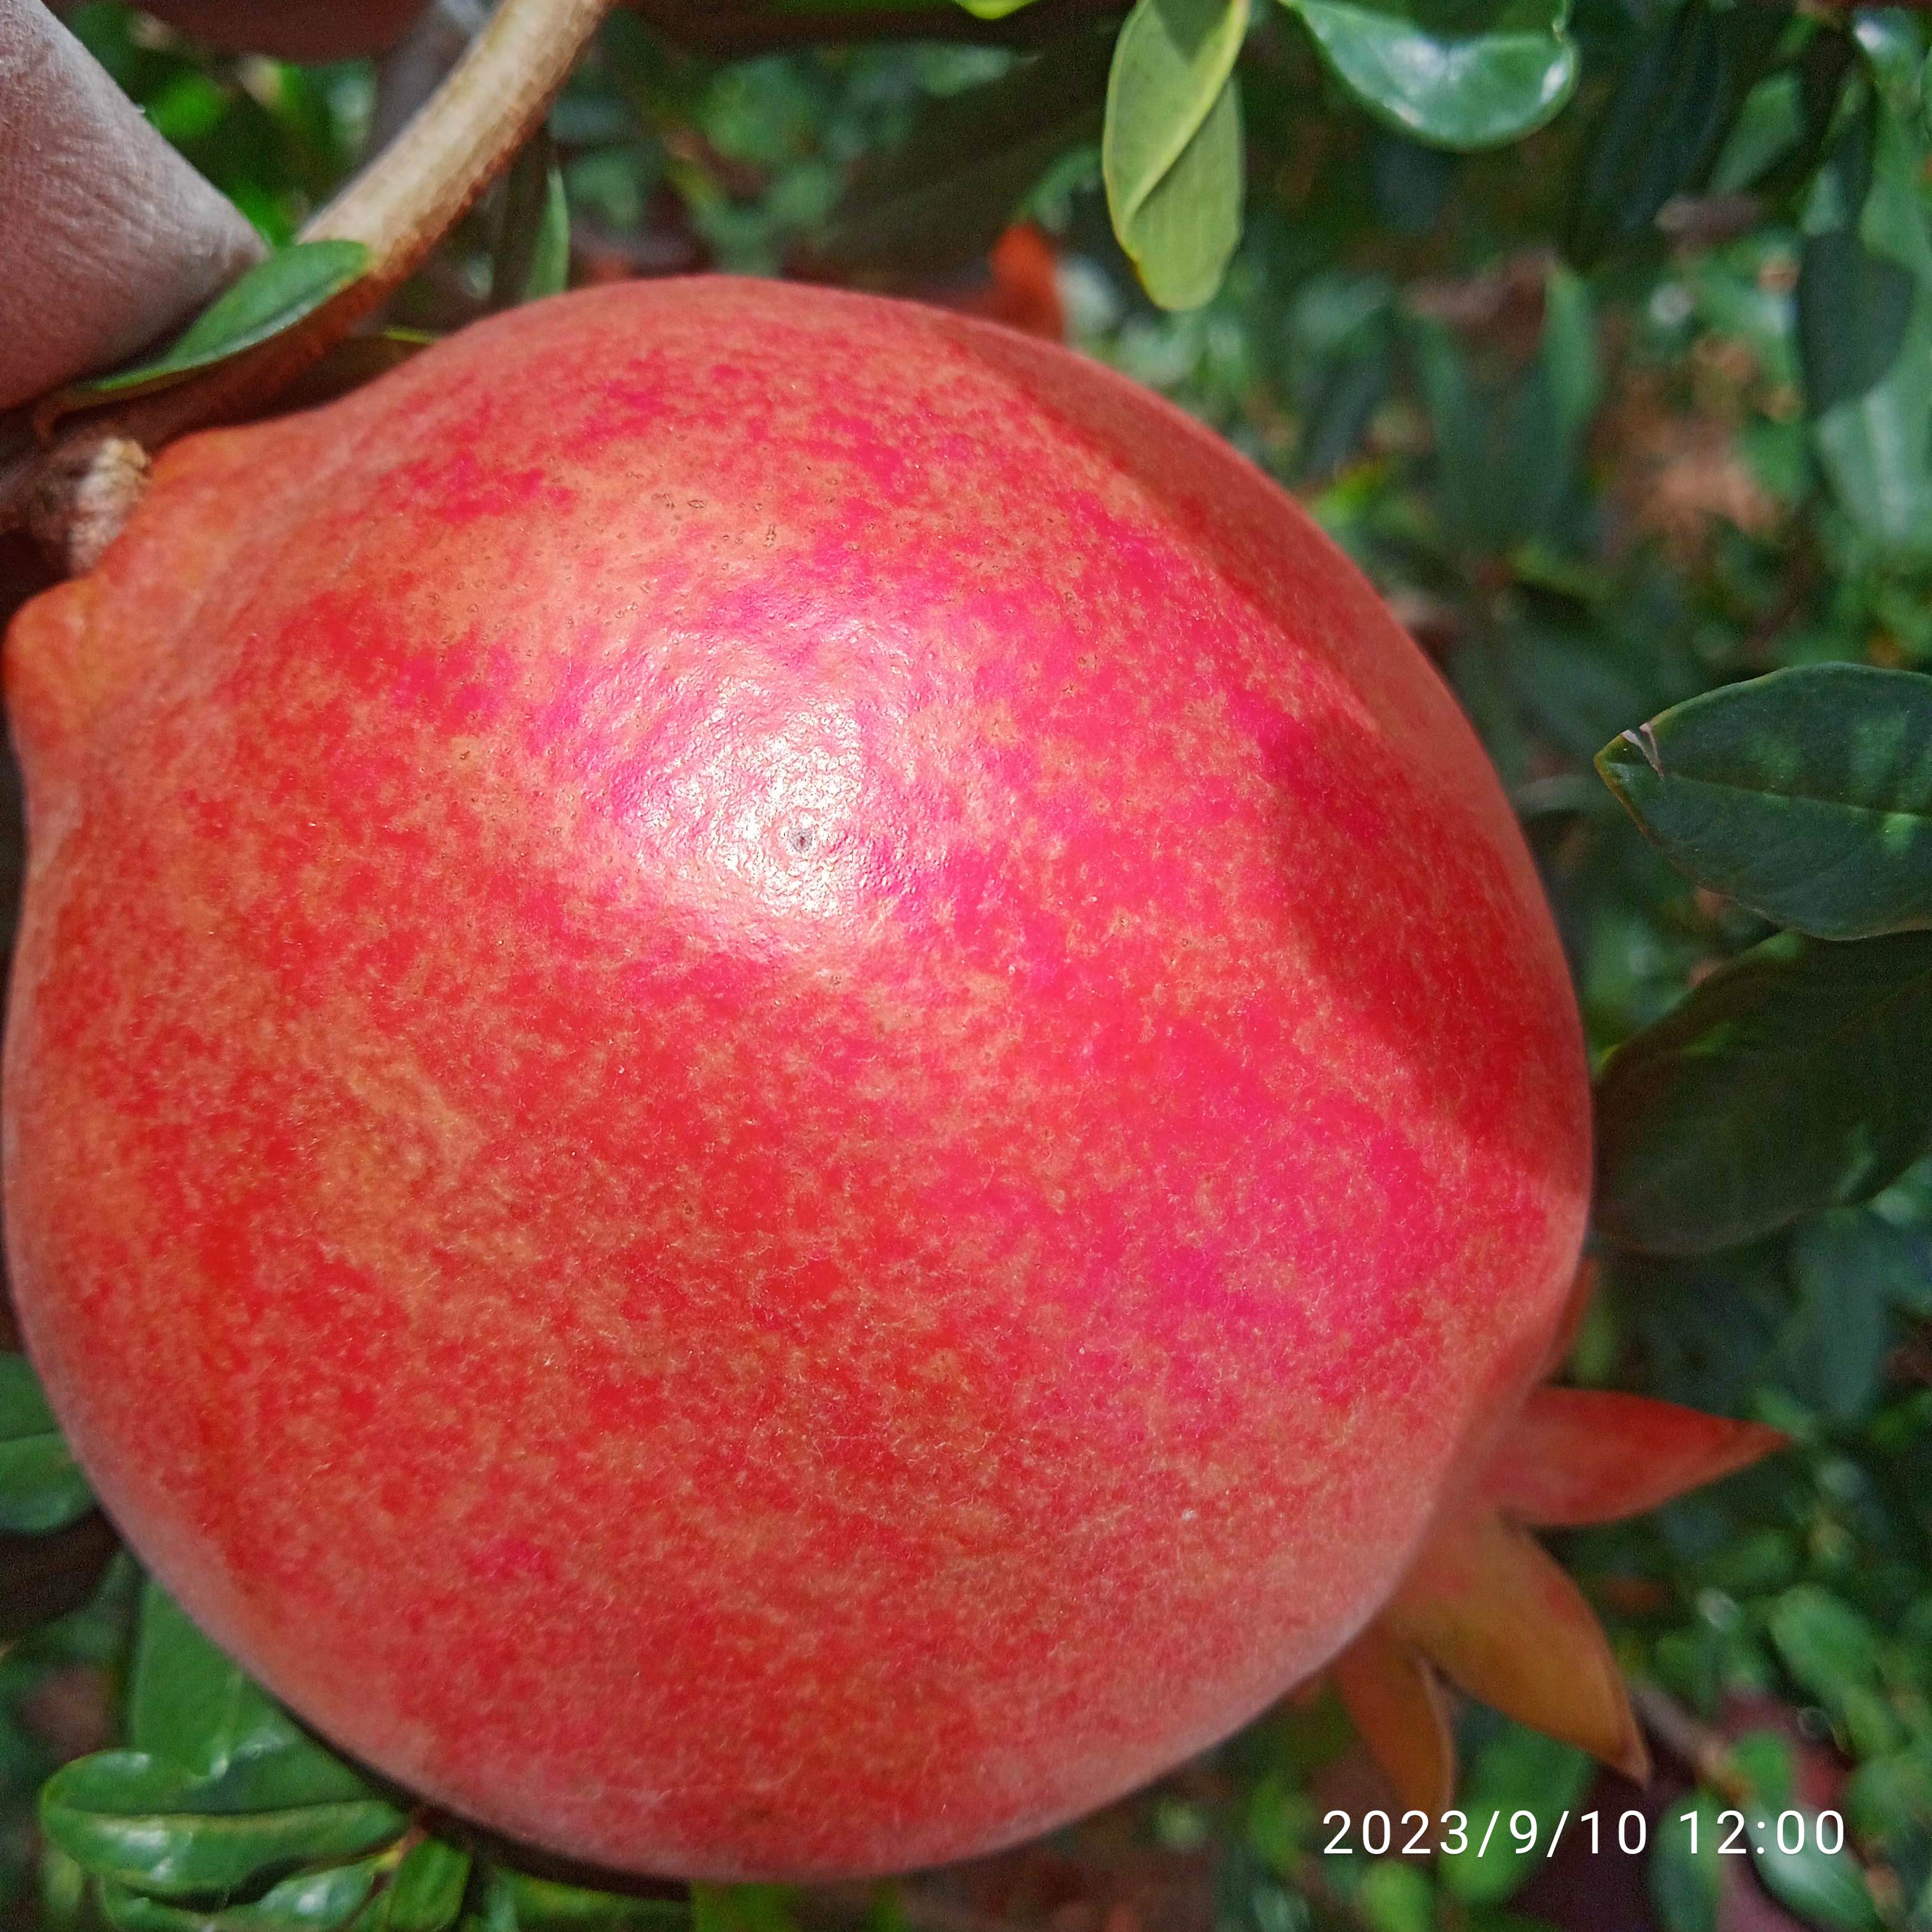
Label: Healthy